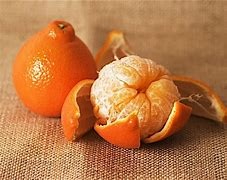
Label: mandarine